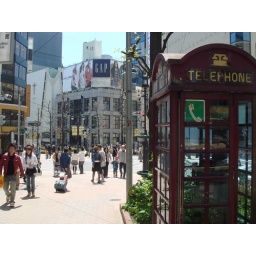
telephone box in shibuya